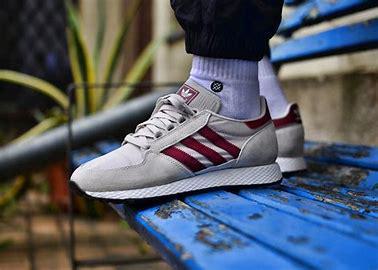
Brand: Adidas
Model: Forest Grove